Mughal artillery

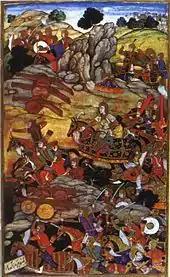
Battle of Panipat

Artillery was not widely employed in Central Asia prior to the 16th century, despite Chinese mortars having been known to the Mongols hundreds of years earlier. Even some use of cannon at Hisar by the Timurid Sultan Husayn Mirza in 1496 did not lead to a substantial military role for artillery in India, nor did the presence of Portuguese ship's cannon at the 1509 Battle of Diu. However, following the decisive Ottoman victory over the Safavid Empire at the 1514 Battle of Chaldiran, Babur incorporated artillery and Ottoman artillery tactics into his military. Although authorities disagree about how many cannons he brought to India, Babur's artillery played a "key role" in the establishment of the Mughal Empire. In 1526, the First Battle of Panipat saw the introduction of massed artillery tactics to Indian warfare. Under the guidance of Ottoman gun master Ustad Ali Quli, Babur deployed cannons behind a screening row of carts. Enemy commander Ibrahim Lodi was provoked into a frontal attack against Babur's position, allowing him to make ideal use of his firepower. This tactic also panicked Lodi's elephant cavalry, beginning the end of elephant warfare as a dominant offensive strategy in India. These new weapons and tactics were even more important against the more formidable army faced in the Battle of Khanwa the following year.